Yusuf Idris

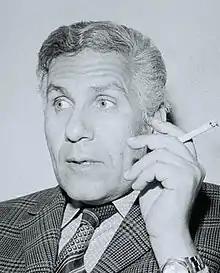
Yusuf Idris

Yusuf Idris, also spelled Yusof Idris (May 19, 1927 – August 1, 1991) was an Egyptian writer of plays, short stories, and novels.